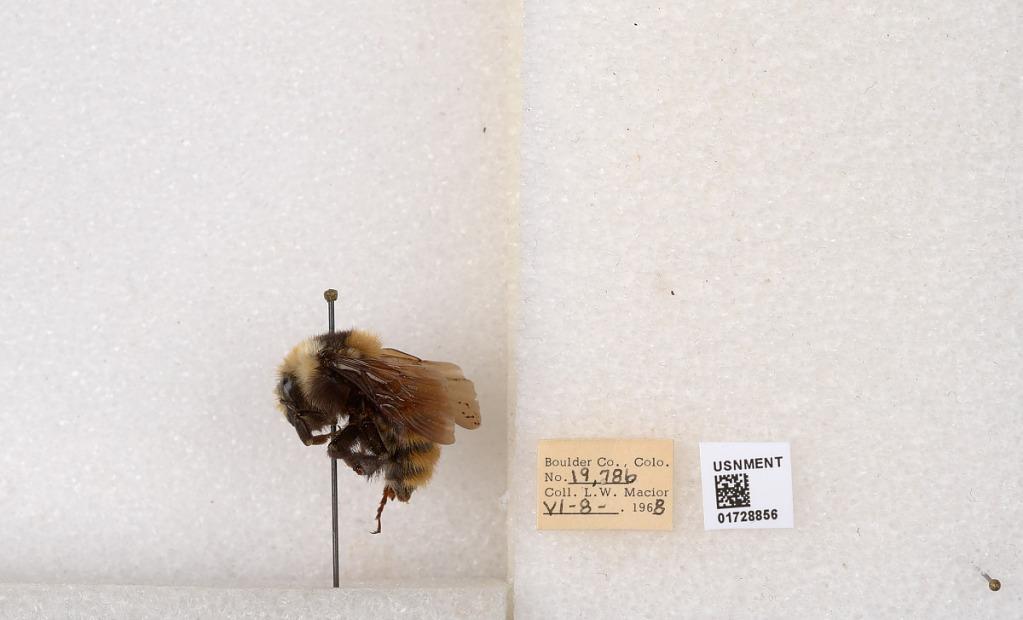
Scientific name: Bombus appositus Cresson
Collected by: L. Macior
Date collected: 1968-6-8
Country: United States
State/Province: Colorado
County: Boulder
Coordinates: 40.0925, -105.358